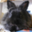
Label: rabbit